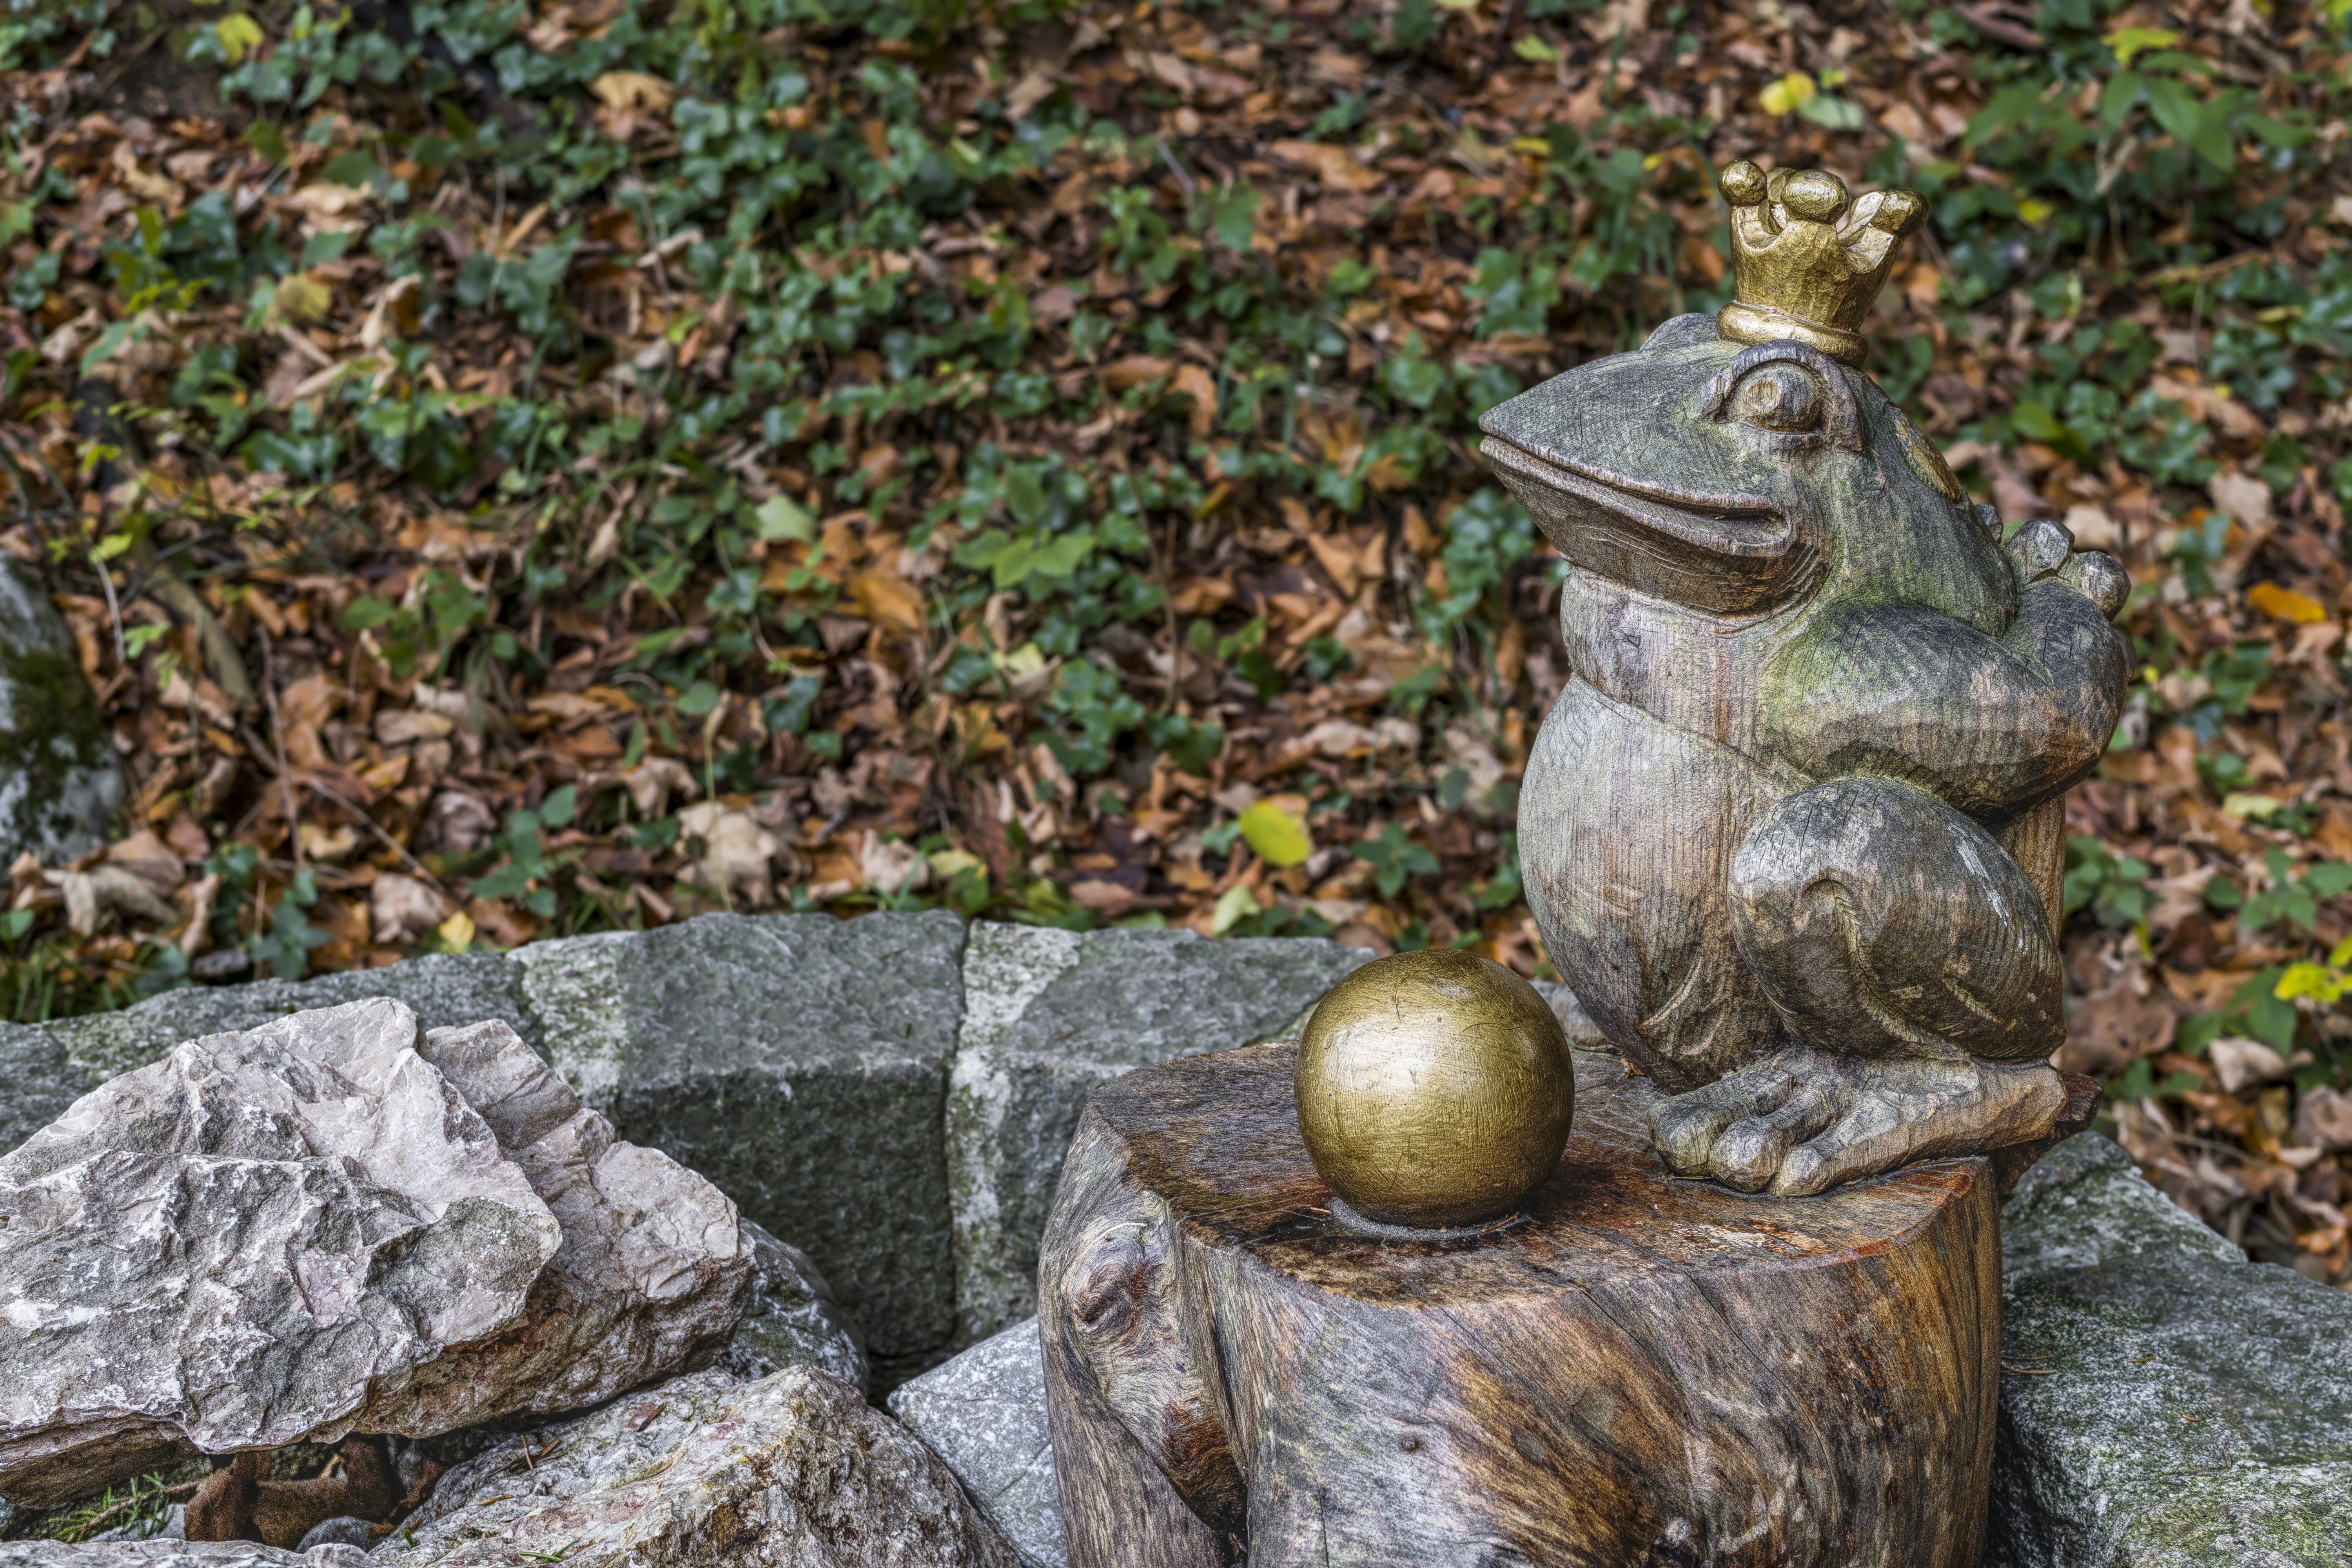
garden, sculpture, statue, stone carving, iguana, grass, tree, carving, rock, plant, memorial, landscape, monument